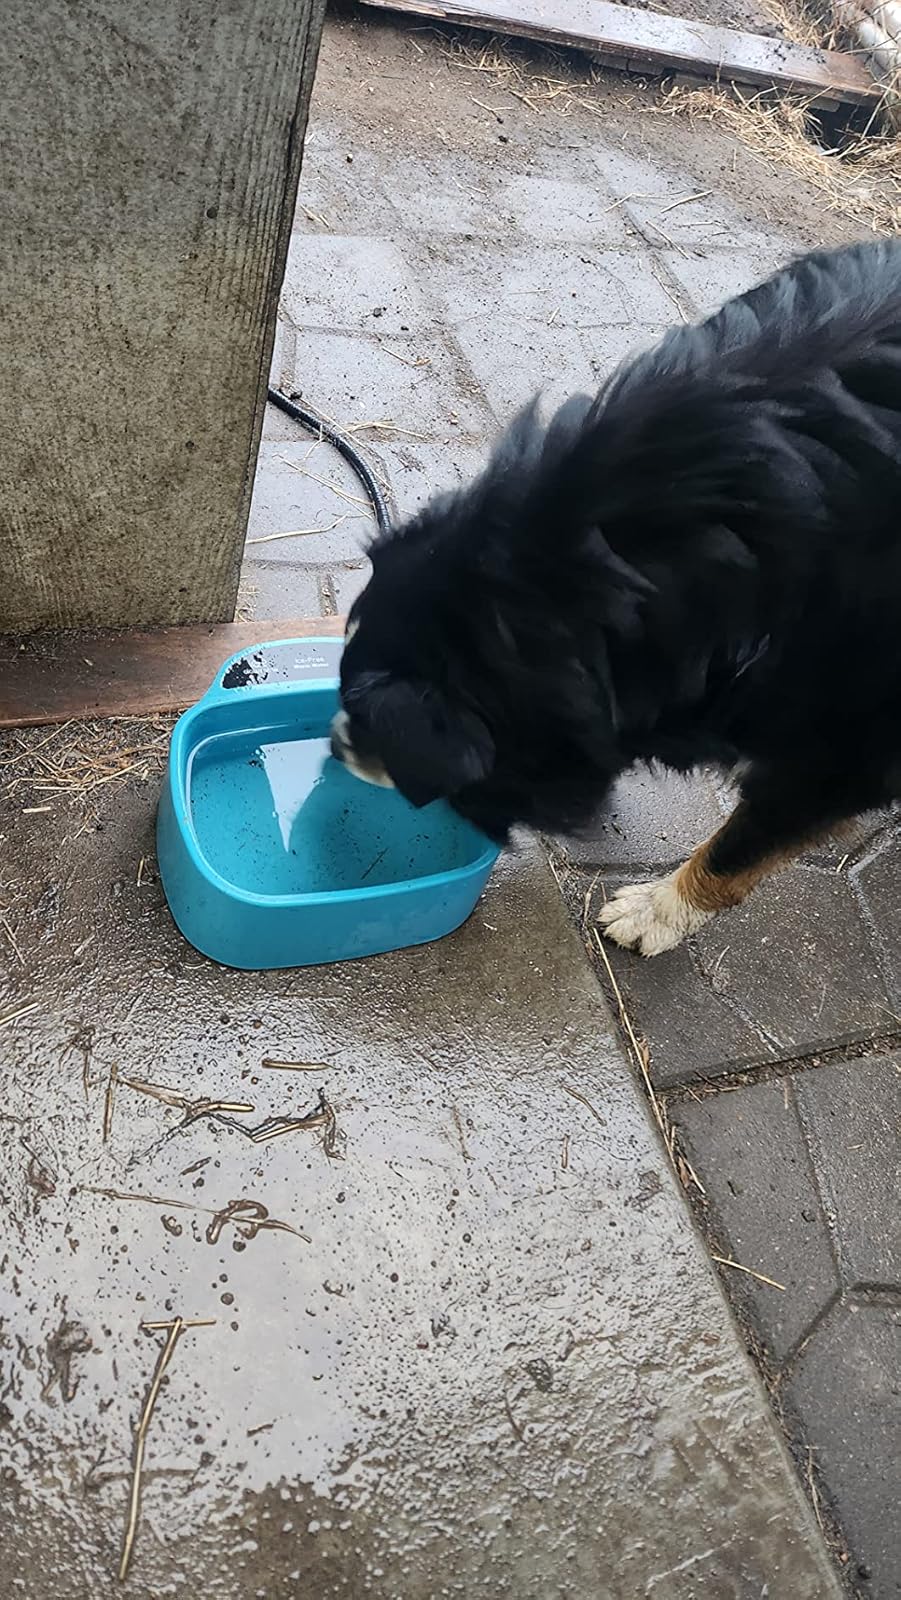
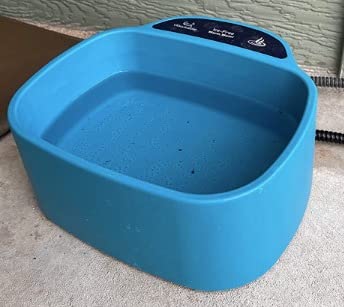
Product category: items_bowl
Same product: yes